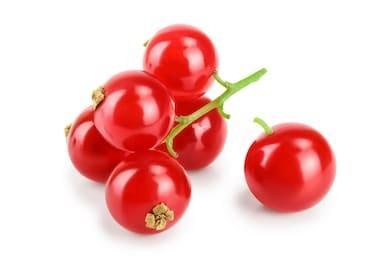
Label: redcurrant